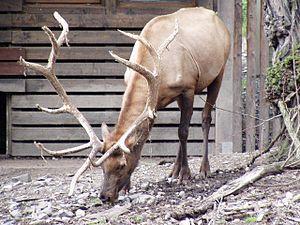
Le wapiti de Manitoba est un mammifère herbivore de la famille des cervidés. C'est une sous-espèce du wapiti. Il vit en Amérique du Nord, près du Manitoba qui lui a donné son nom.